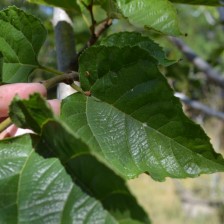
Variety: TaiwanStraberry